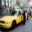
Label: automobile